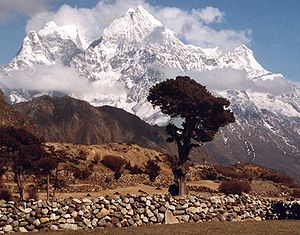
Kangtega
Kangtegas øverst til venstre, til højre ses Thamserku
Kangtega, Kantega eller Snow Saddle er et bjerg i Khumbu-regionen af Himalaya i Nepal. Toppen ligger på 6 782 meter over havet og indgår i den del af Himalaya som kaldes Mahalangur Himal.